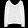
Label: Pullover